Hawley Harvey Crippen

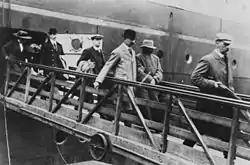
Crippen, disguised, after his arrest

Meanwhile, Crippen and Le Neve were crossing the Atlantic aboard "Montrose", with Le Neve disguised as a boy. Captain Henry George Kendall recognised the fugitives and, just before steaming beyond the range of his ship-board transmitter, had telegraphist Lawrence Ernest Hughes send a wireless telegram to the British authorities: "Have strong suspicions that Crippen London cellar murderer and accomplice are among saloon passengers. Mustache taken off growing beard. Accomplice dressed as boy. Manner and build undoubtedly a girl." Had Crippen travelled third class, he probably would have escaped Kendall's notice. Dew boarded a faster White Star liner, , from Liverpool, arrived in Quebec ahead of Crippen, and contacted the Canadian authorities.